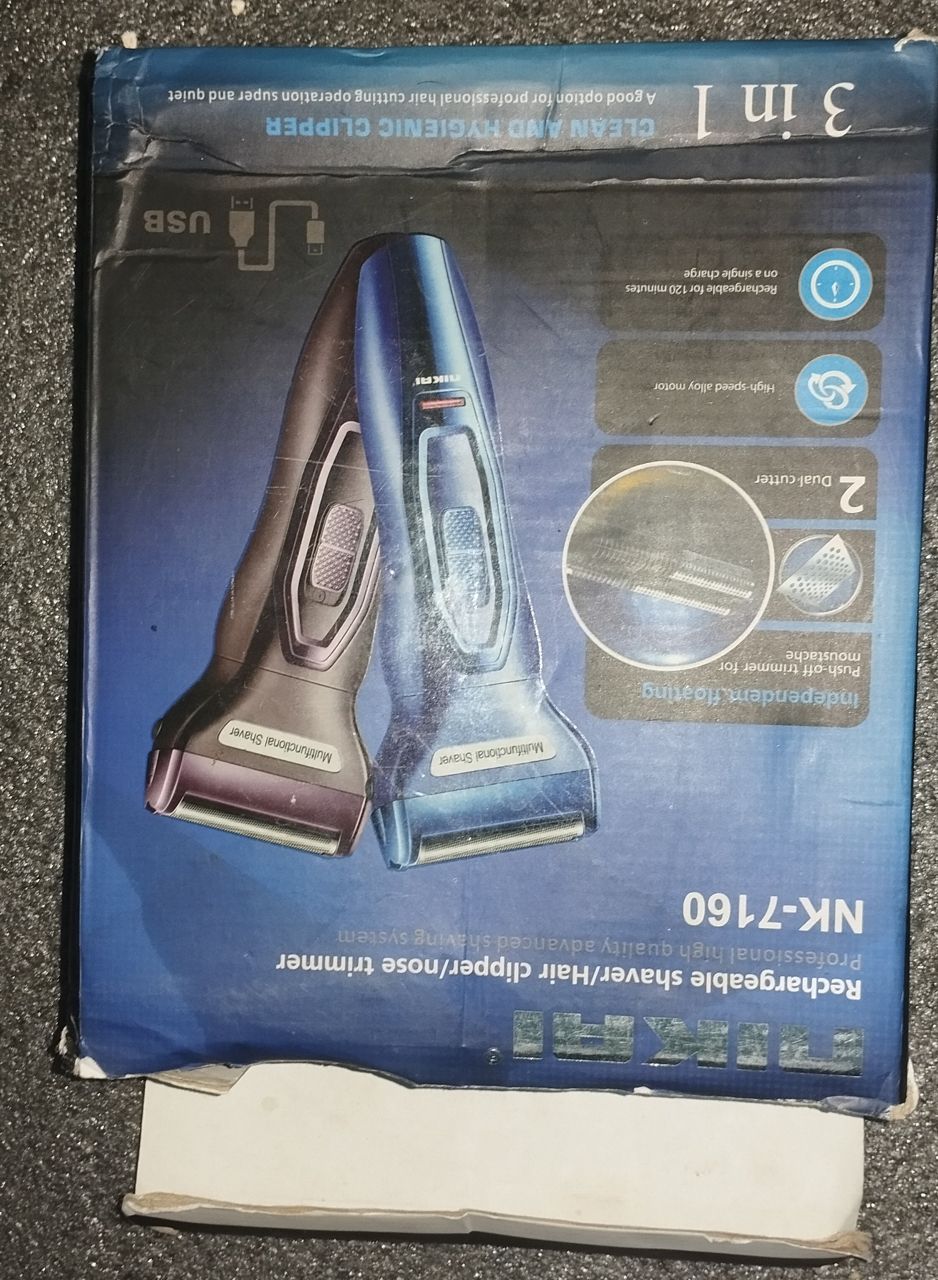
Label: cardboard